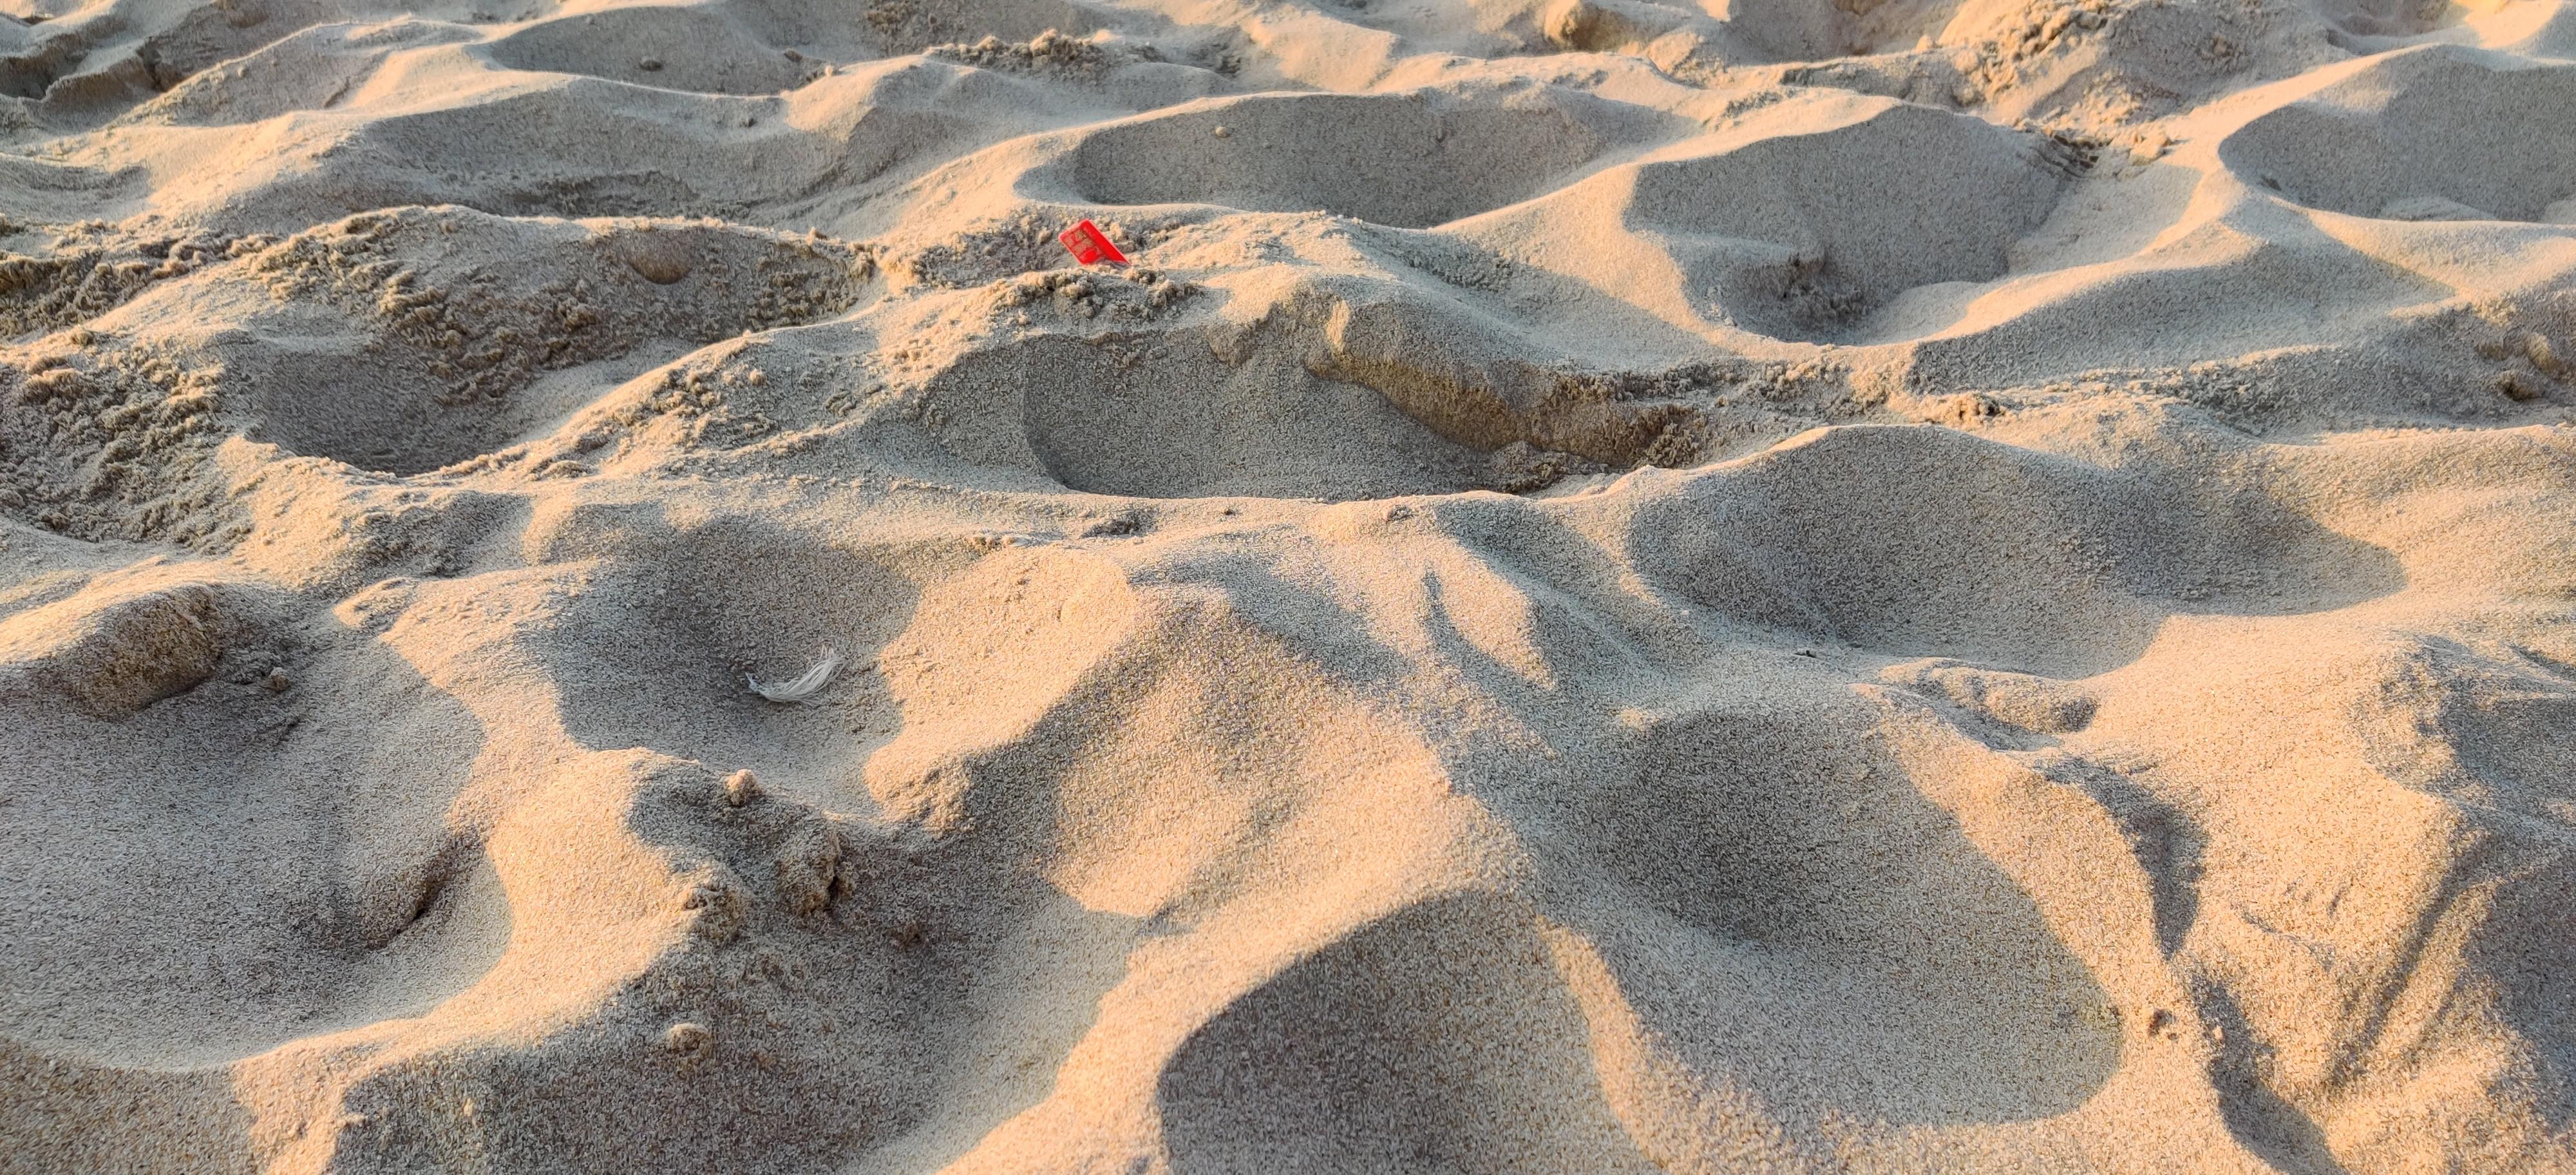
Object: Other plastic (Other plastic)

Object: Rope & strings (Rope & strings)